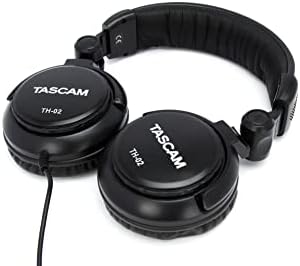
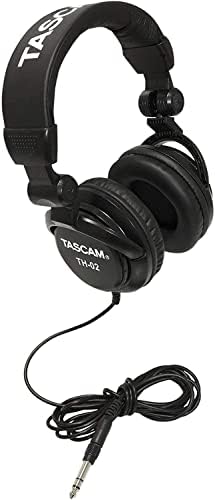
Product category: headphones
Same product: yes